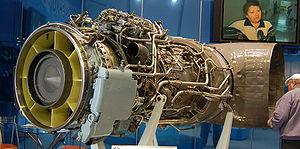
Un turbomoteur Ivtchenko-Progress D-136, exposé au salon international aérospatial de Moscou (MAKS) de 2009. Ce moteur équipe par paires et propulse les hélicoptères géants Mi-26 Halo.
Le D-136 est un turbomoteur de très forte puissance employé exclusivement par l'hélicoptère russe de transport lourd Mi-26 Halo. Dépassant les 11 000 chevaux de puissance, il a été conçu par l'OKB Ivtchenko-Progress, puis fabriqué par Motor Sich, en Ukraine.